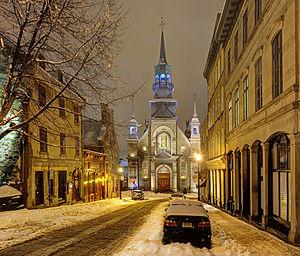
La chapelle Notre-Dame-de-Bon-Secours est une église de pèlerinage de Montréal, fondée par Marguerite Bourgeoys en 1655. Elle est située sur la rue Saint-Paul, à l'intersection de la rue de Bonsecours, dans le Vieux-Montréal. La construction en pierre de 1773 en fait la plus ancienne église dans l'île de Montréal après celle de La Visitation-du-Sault-au-Récollet qui date de 1749.
Cette liste recense les biens du patrimoine immobilier de Montréal inscrits au répertoire du patrimoine culturel du Québec. Pour le reste de la région de Montréal, voir Liste du patrimoine immobilier de Montréal.